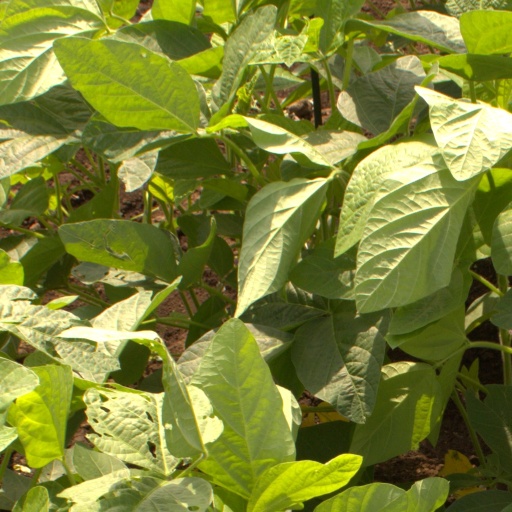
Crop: soybean